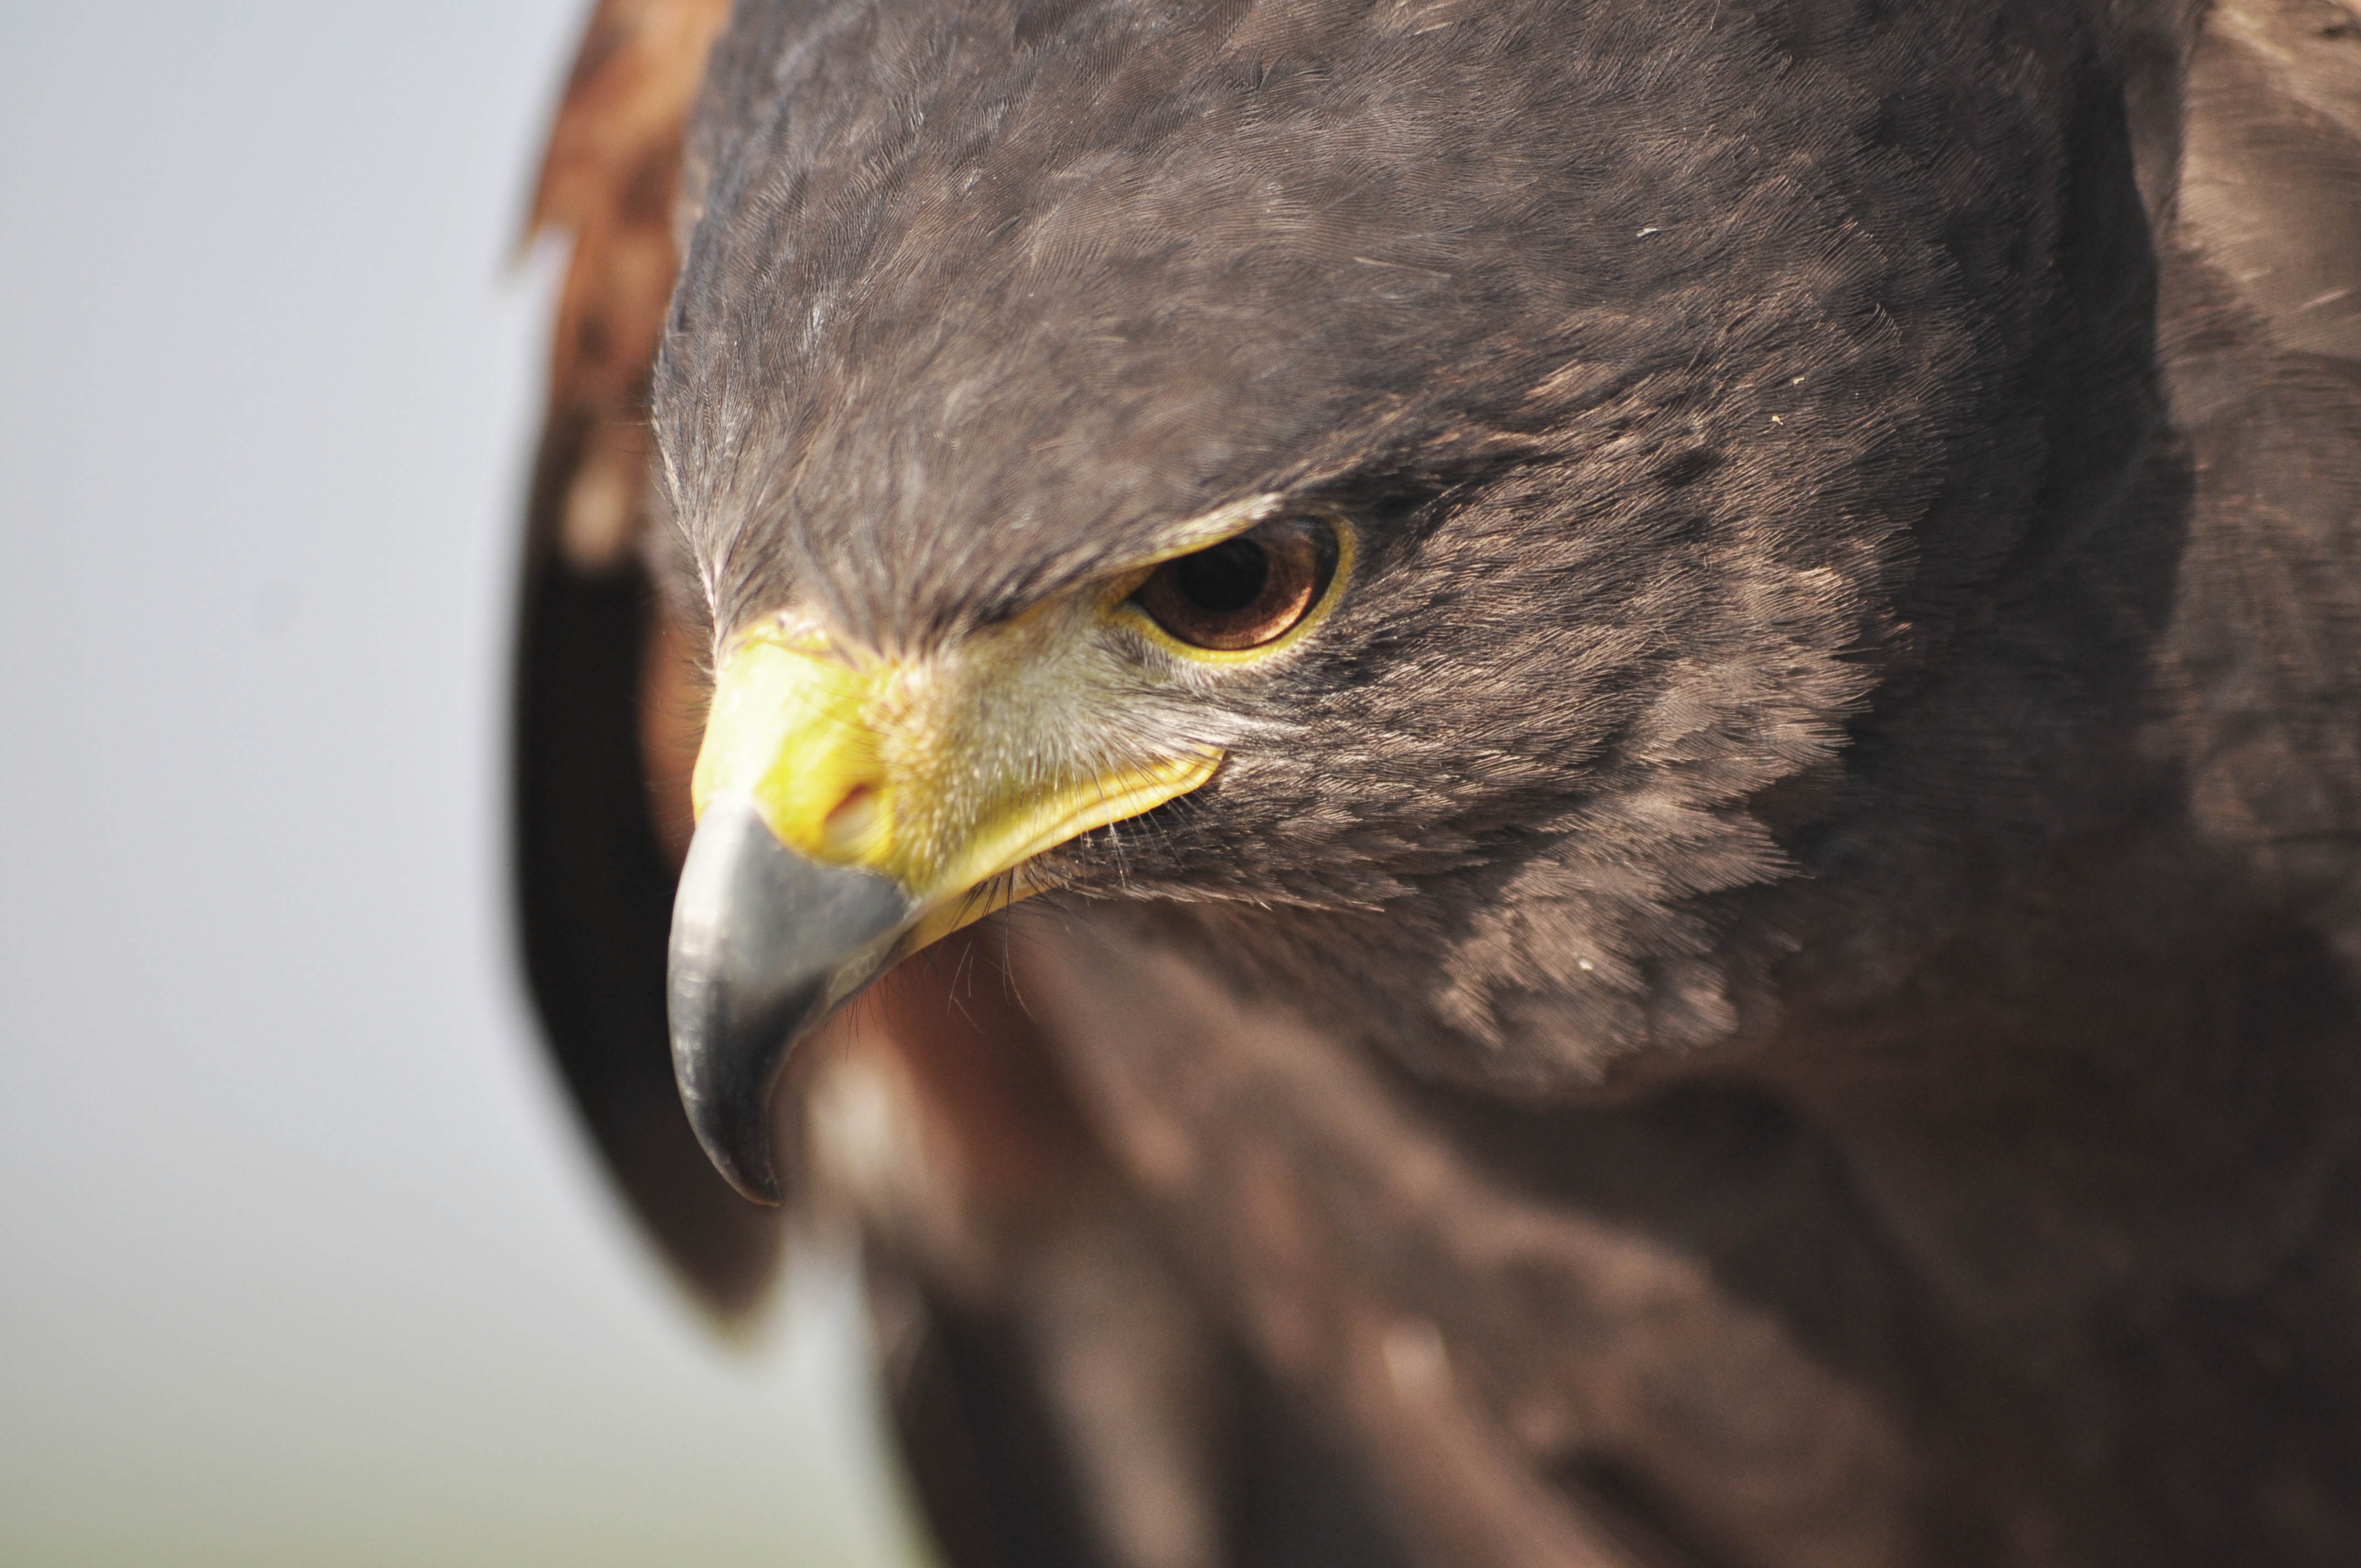
nature, bird, wildlife, sight, beak, eagle, hawk, fauna, bird of prey, close up, vertebrate, hunting, perching bird